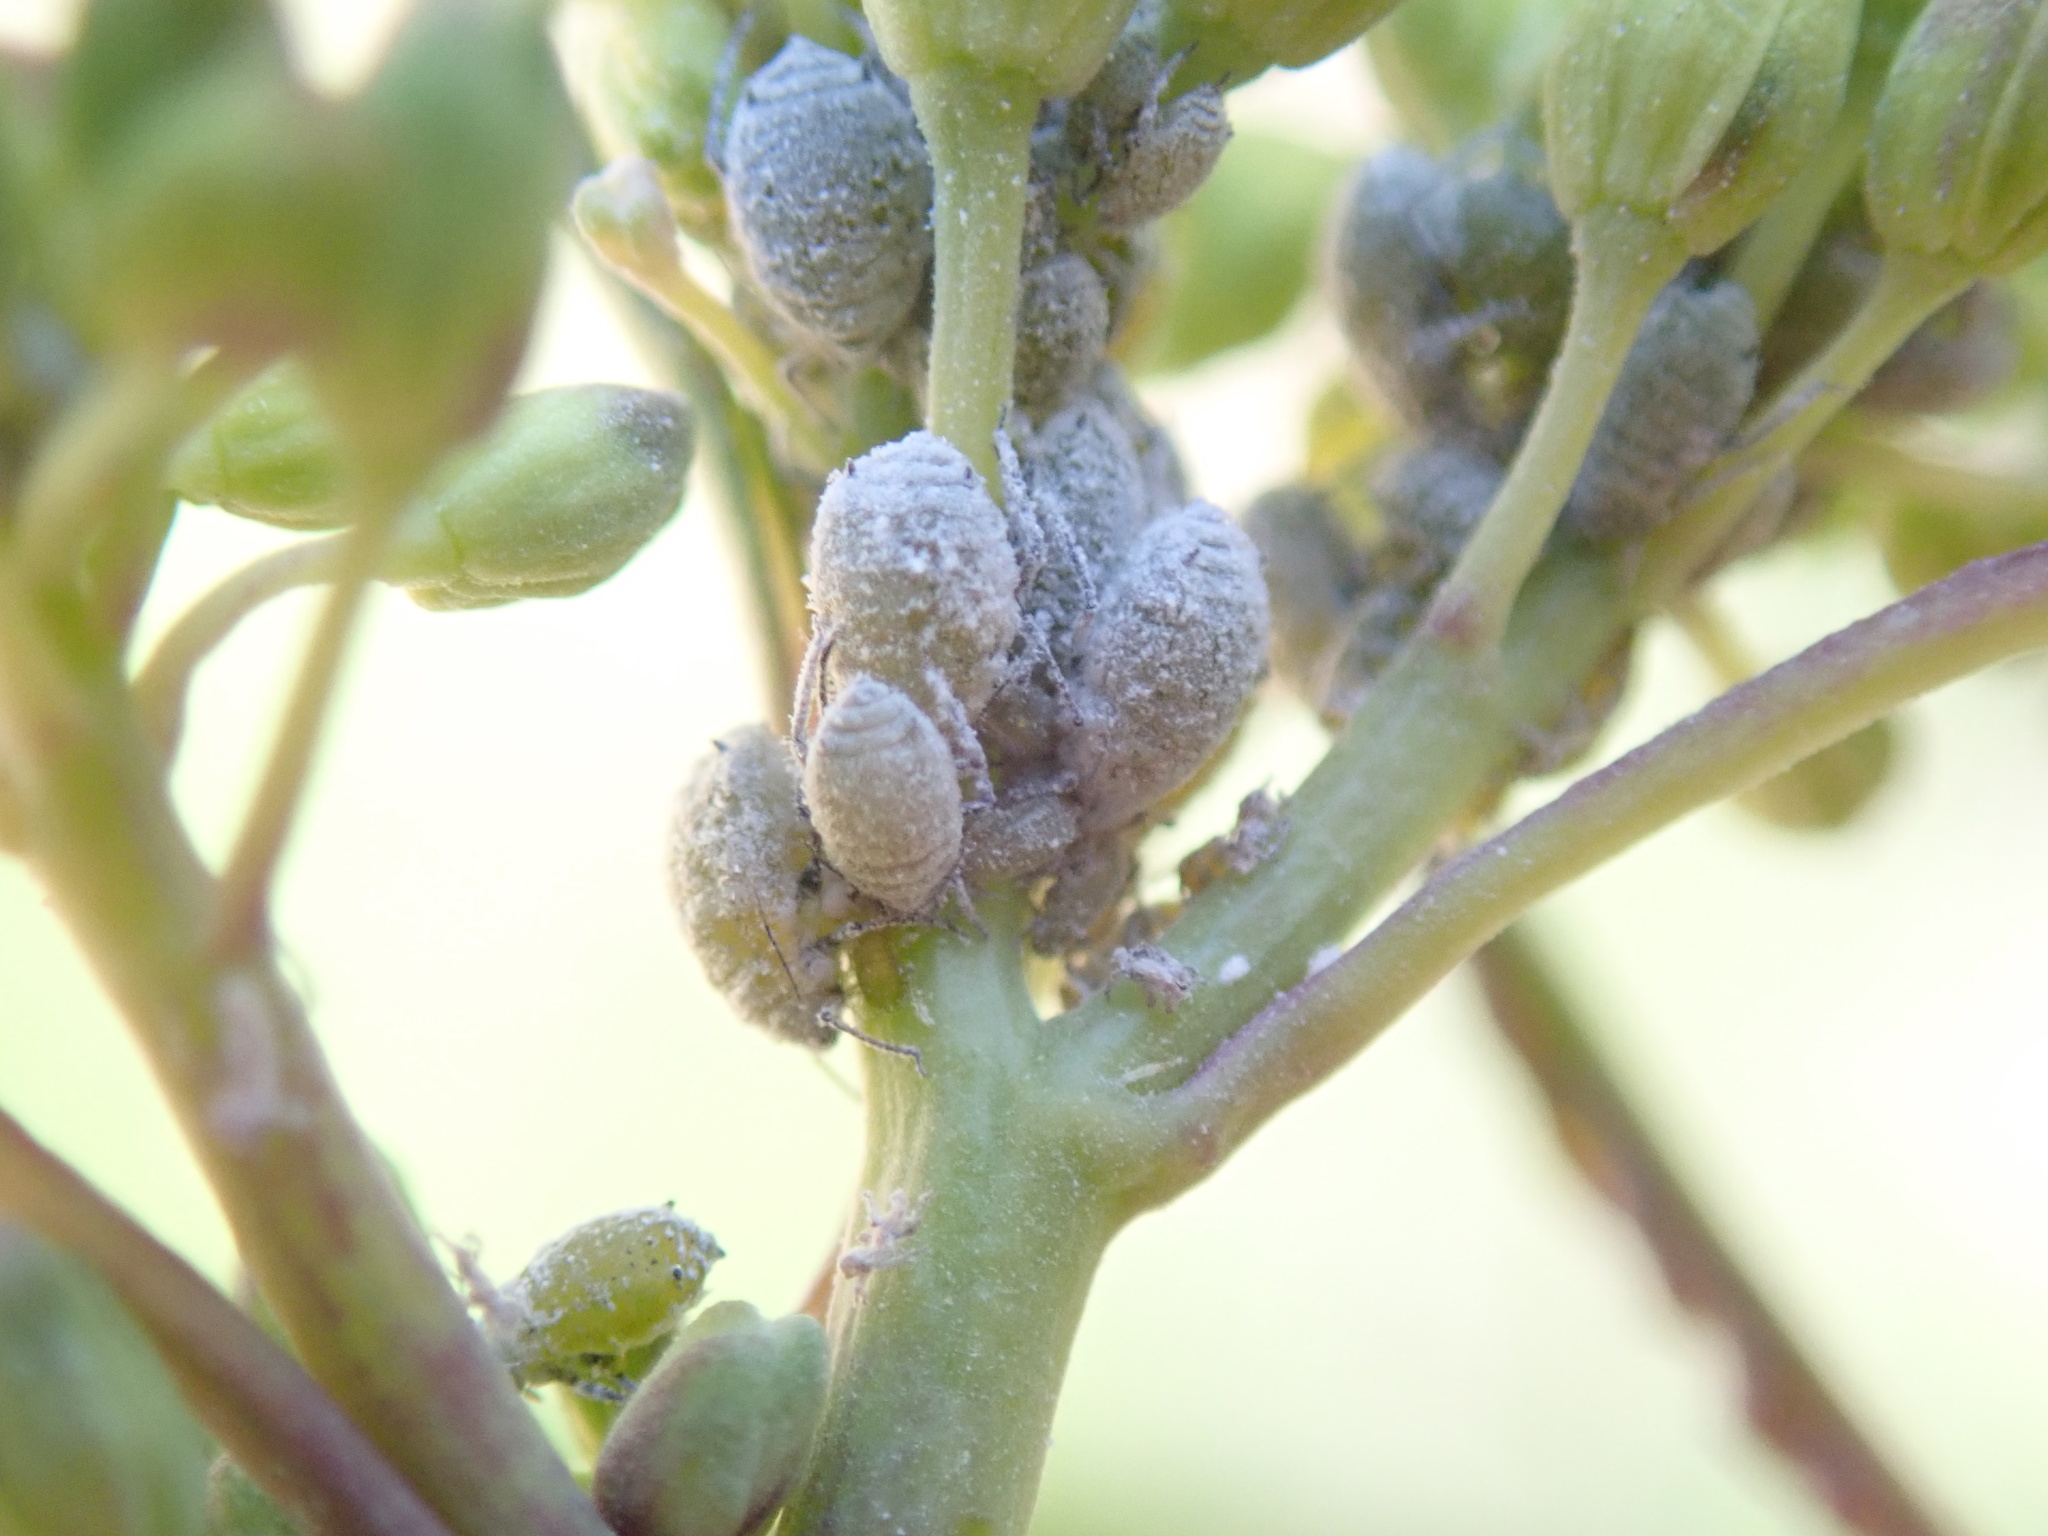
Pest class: cabbage_aphid